Tracy Chapman

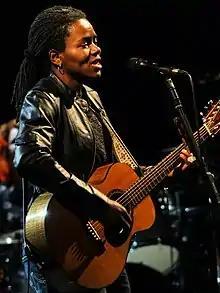
Chapman performing in 2009

Tracy Chapman (born March 30, 1964) is an American singer-songwriter. She was signed to Elektra Records by Bob Krasnow in 1987. The following year she released her self-titled debut album, which became a commercial success, boosted by her appearance at the Nelson Mandela 70th Birthday Tribute concert, and was certified 6× platinum by the Recording Industry Association of America. The album received six Grammy Award nominations, including one for Album of the Year, three of which she won: Best New Artist, Best Female Pop Vocal Performance for her single "Fast Car", and Best Contemporary Folk Album. In 2025, the album was preserved in the National Recording Registry by the Library of Congress.